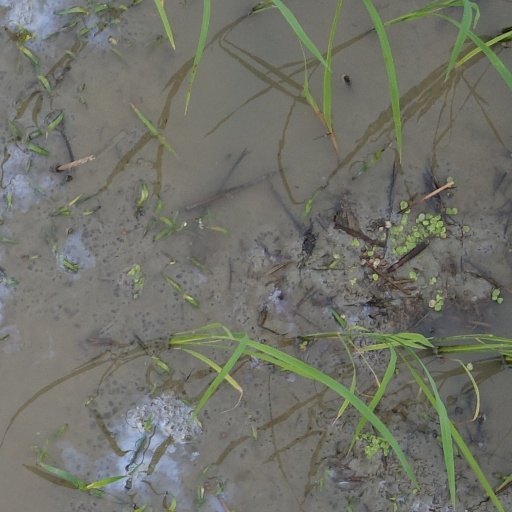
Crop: rice